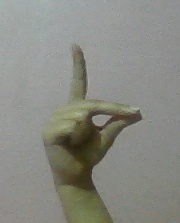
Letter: ta